Ines Nrehy

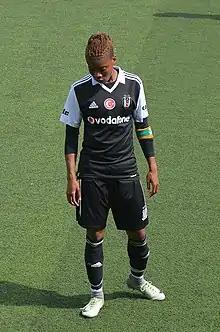
Inès Nrehy with Beşiktaş J.K. in 2017

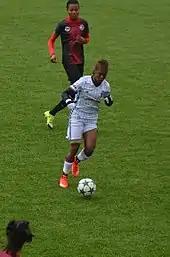
Tia playing for Turkish club Beşiktaş JK in the 2016–17 season's play-off home match against 1207 Antalya Döşemealtı Belediyespor.

Vino Inès Nrehy Tia (born 1 October 1993), also known as Inès Tia, is an Ivorian women's footballer who plays as a forward for Henan Jianye. She was part of the Ivorian squad for the 2015 FIFA Women's World Cup.